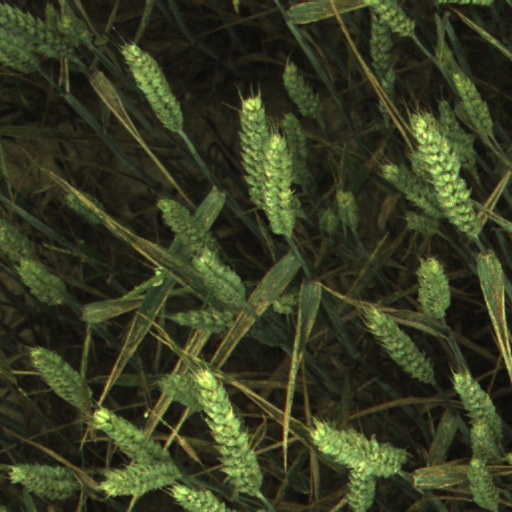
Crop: wheat